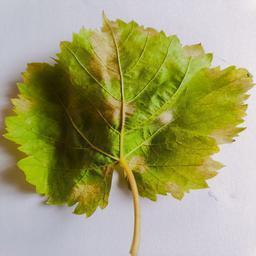
Label: Downy Mildew